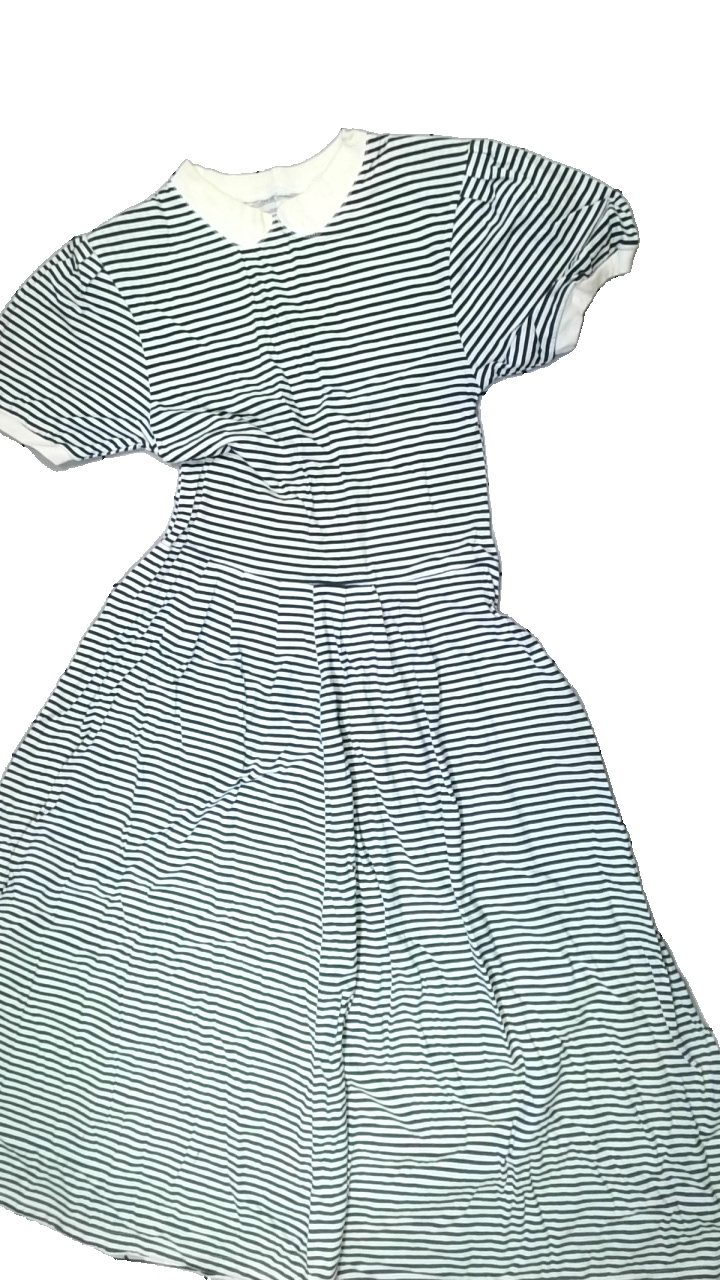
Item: Dress (Ladies)
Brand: Missing
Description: randig klänning, gul runt krage och armar. luktar gammal dam.
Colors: Black, White
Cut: Regular
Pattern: Striped
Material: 100% cotton
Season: All
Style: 80s
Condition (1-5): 2
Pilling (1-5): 5
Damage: gul krage
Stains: Major
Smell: Major
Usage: Export
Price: <50